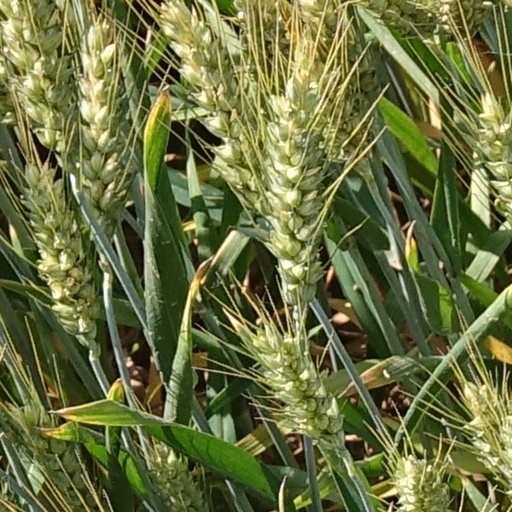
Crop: wheat